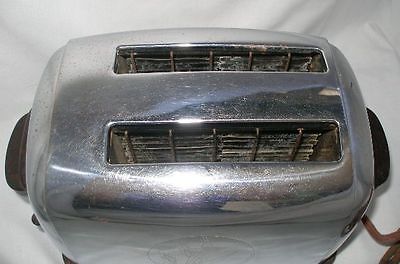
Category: toaster